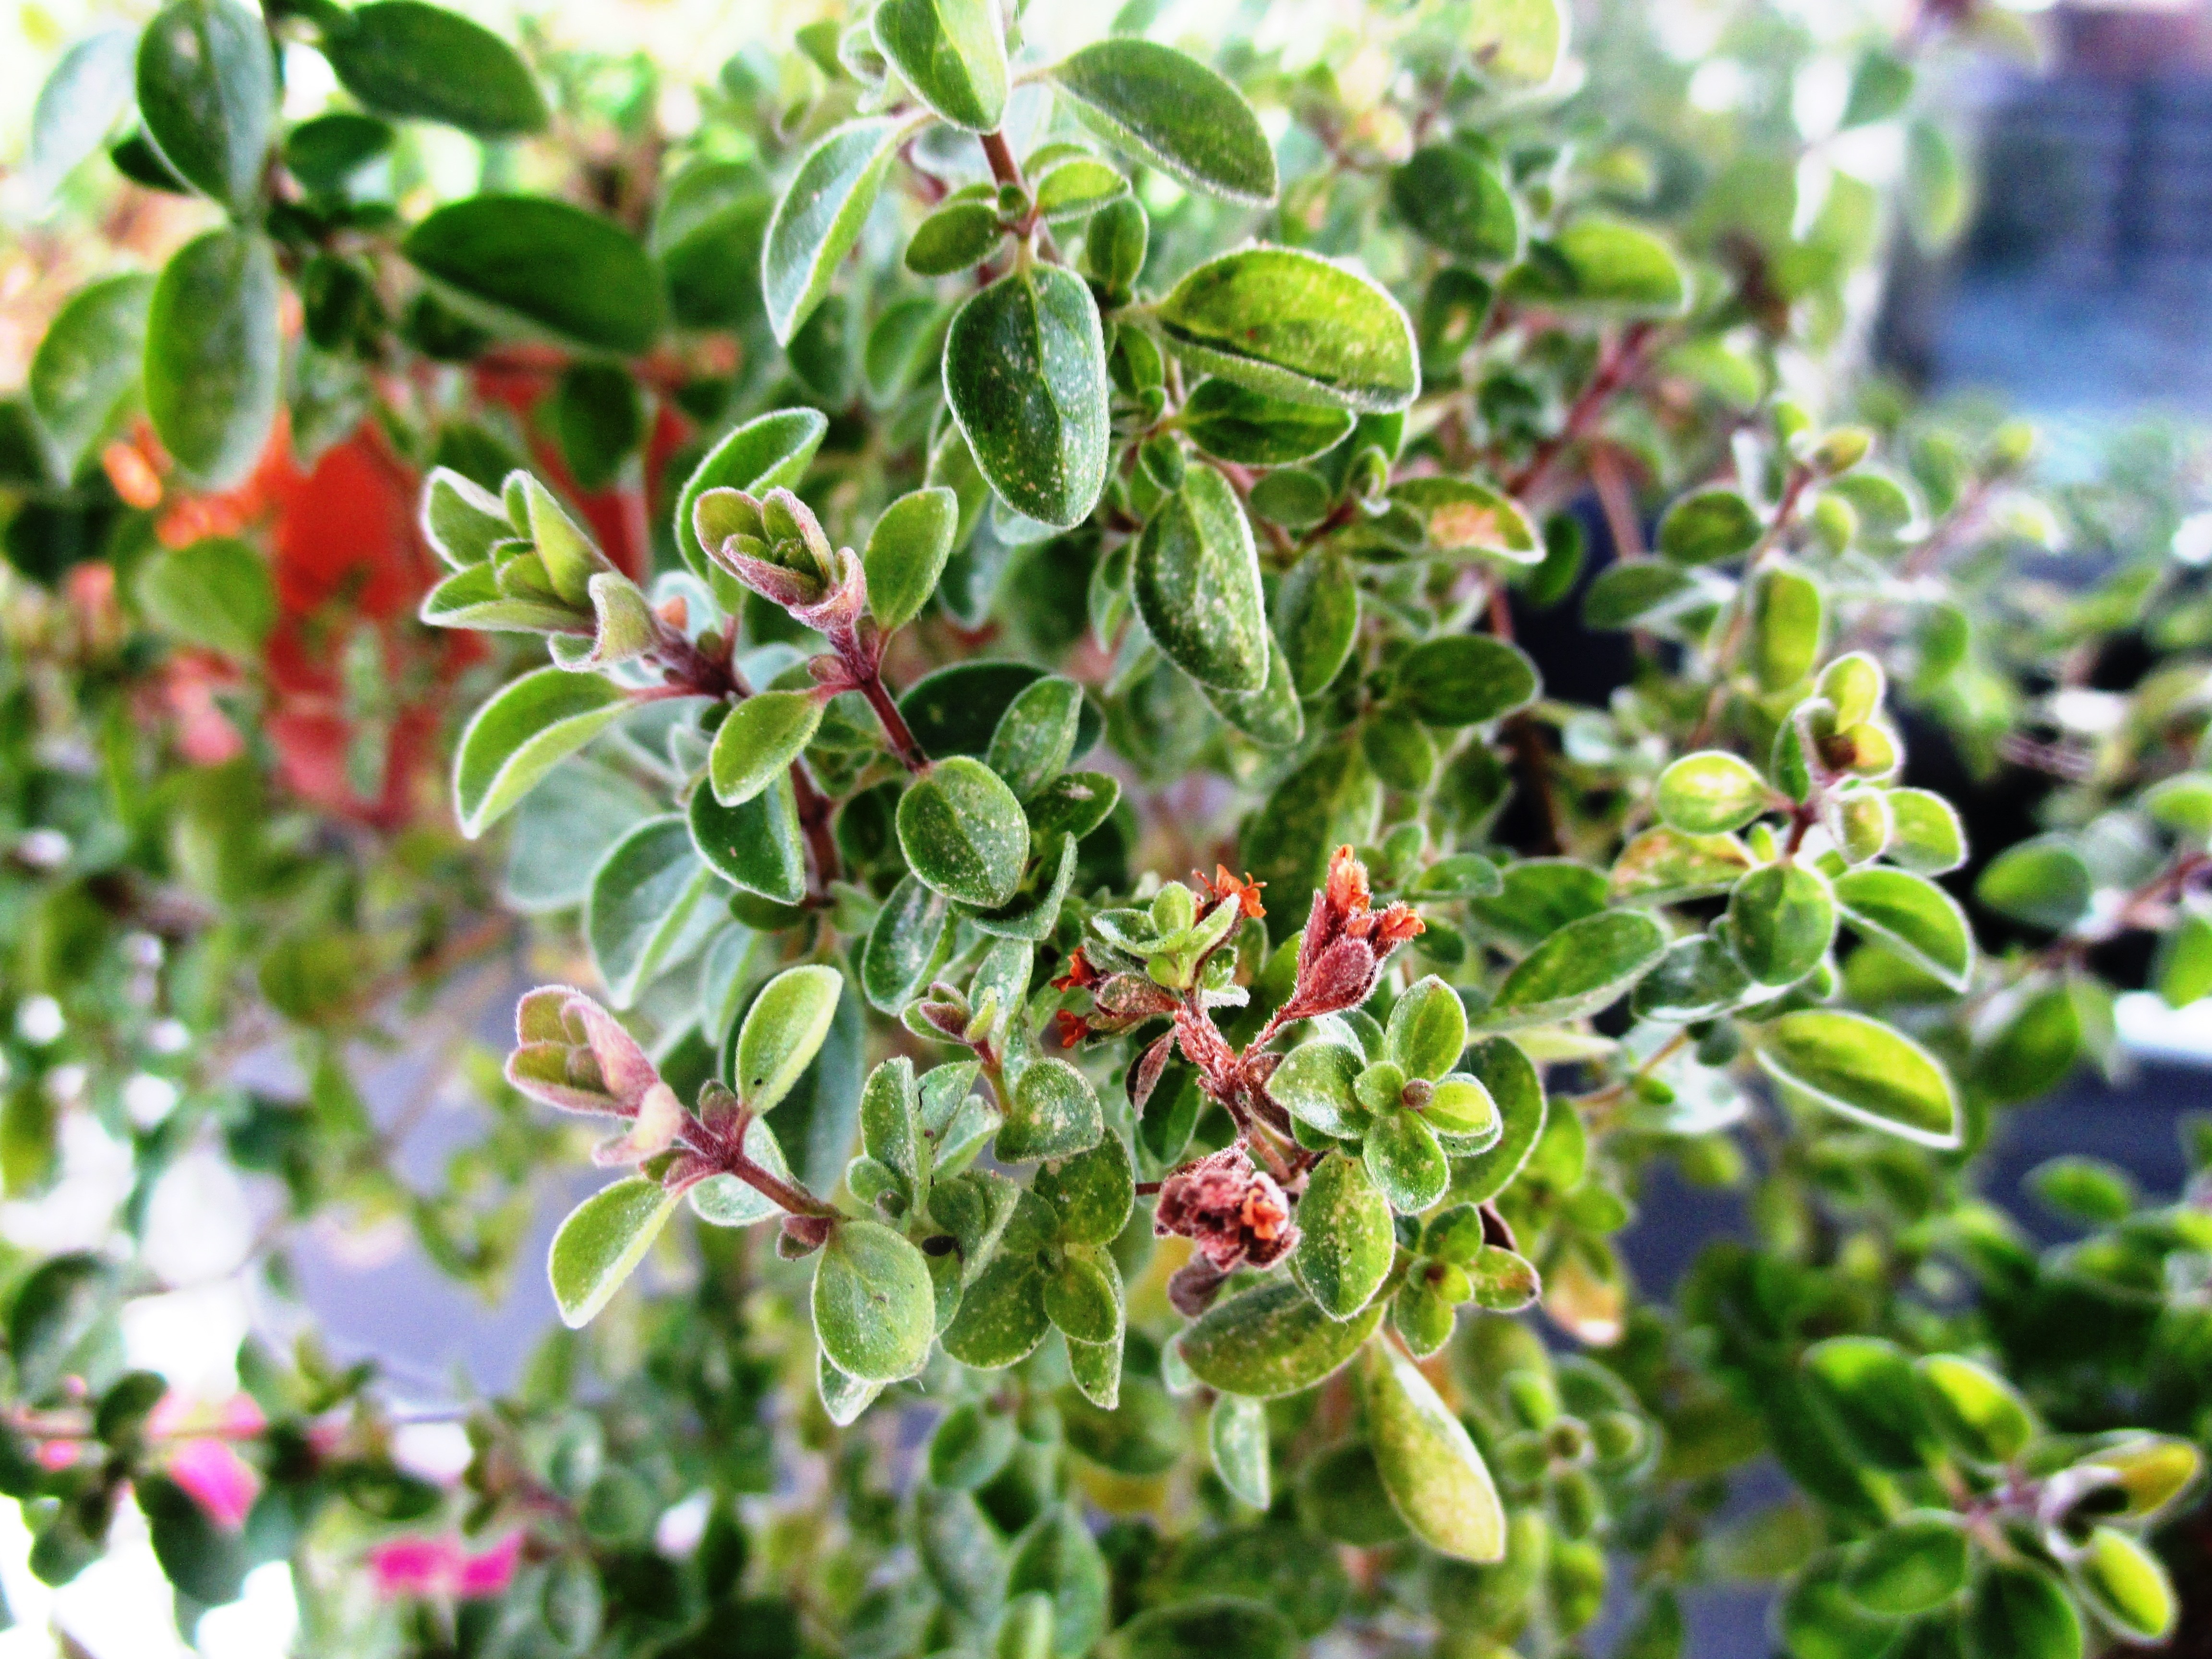
plant, fruit, berry, flower, food, green, herb, produce, evergreen, wild plant, leaves, shrub, marjoram, medicinal plant, kitchen herb, garden herbs, flowering plant, lingonberry, woody plant, land plant, arctostaphylos uva ursi